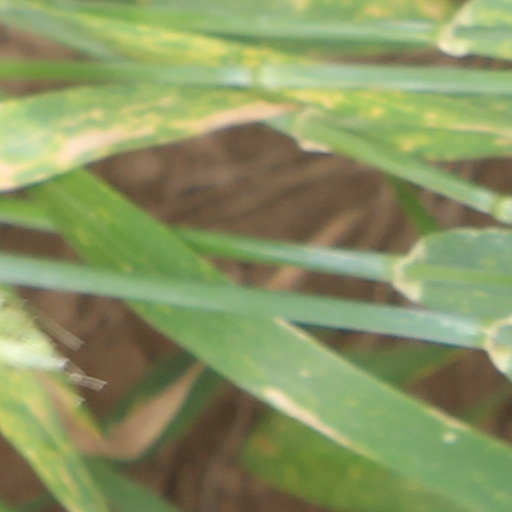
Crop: wheat